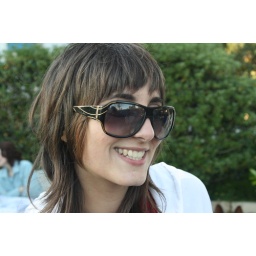
cute girl that hung around our hostel in Brindisi